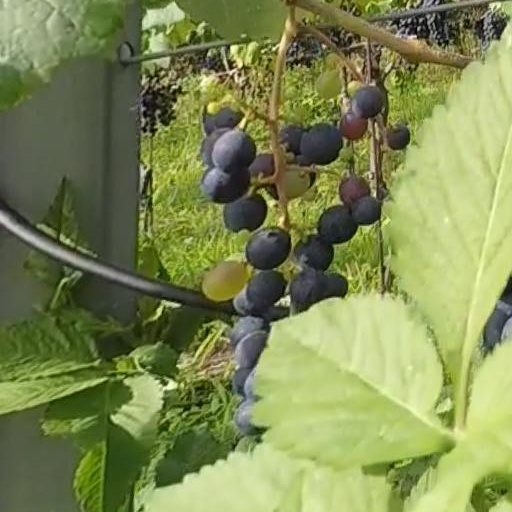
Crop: grape